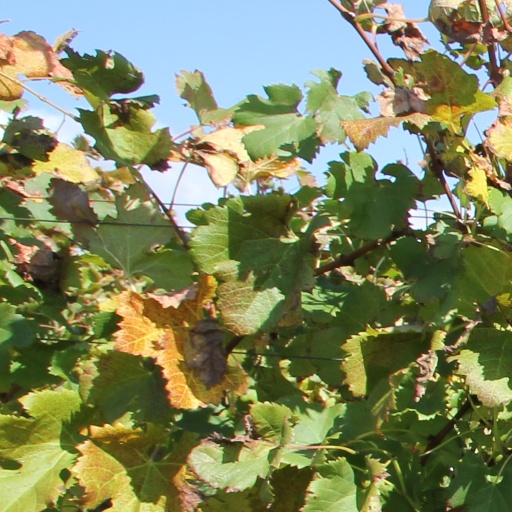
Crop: grape